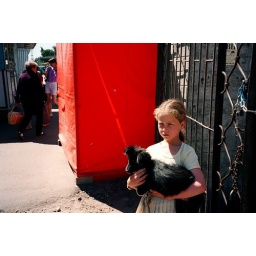
Girl in the market selling dog